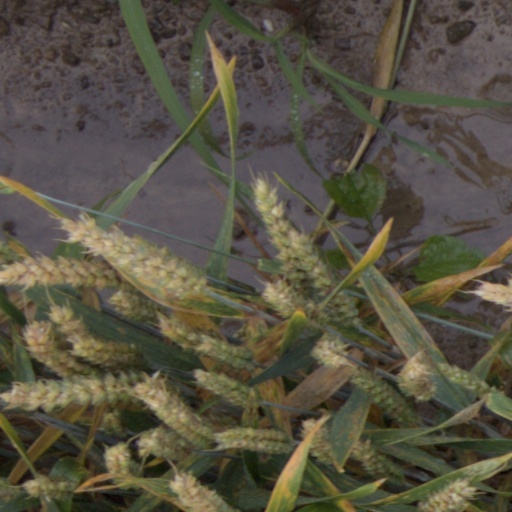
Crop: wheat